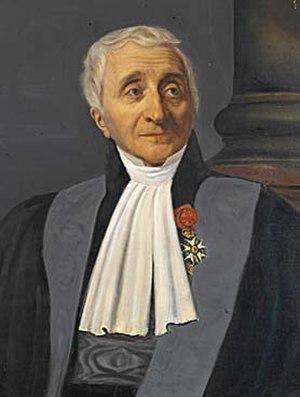
Cette page concerne les événements qui se sont produits au dix-huitième siècle en Lorraine.
Joseph Diez Gergonne, né le 19 juin 1771 à Nancy et mort le 4 mai 1859 à Montpellier, est un mathématicien français.